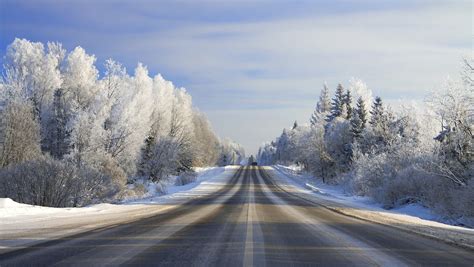
Weather: snow or frosty